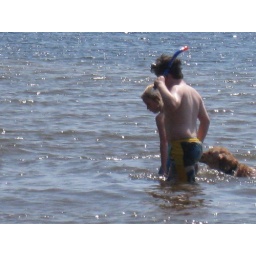
Campbell and Sabina playing at the beach in front of the house